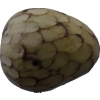
Label: cherimoya